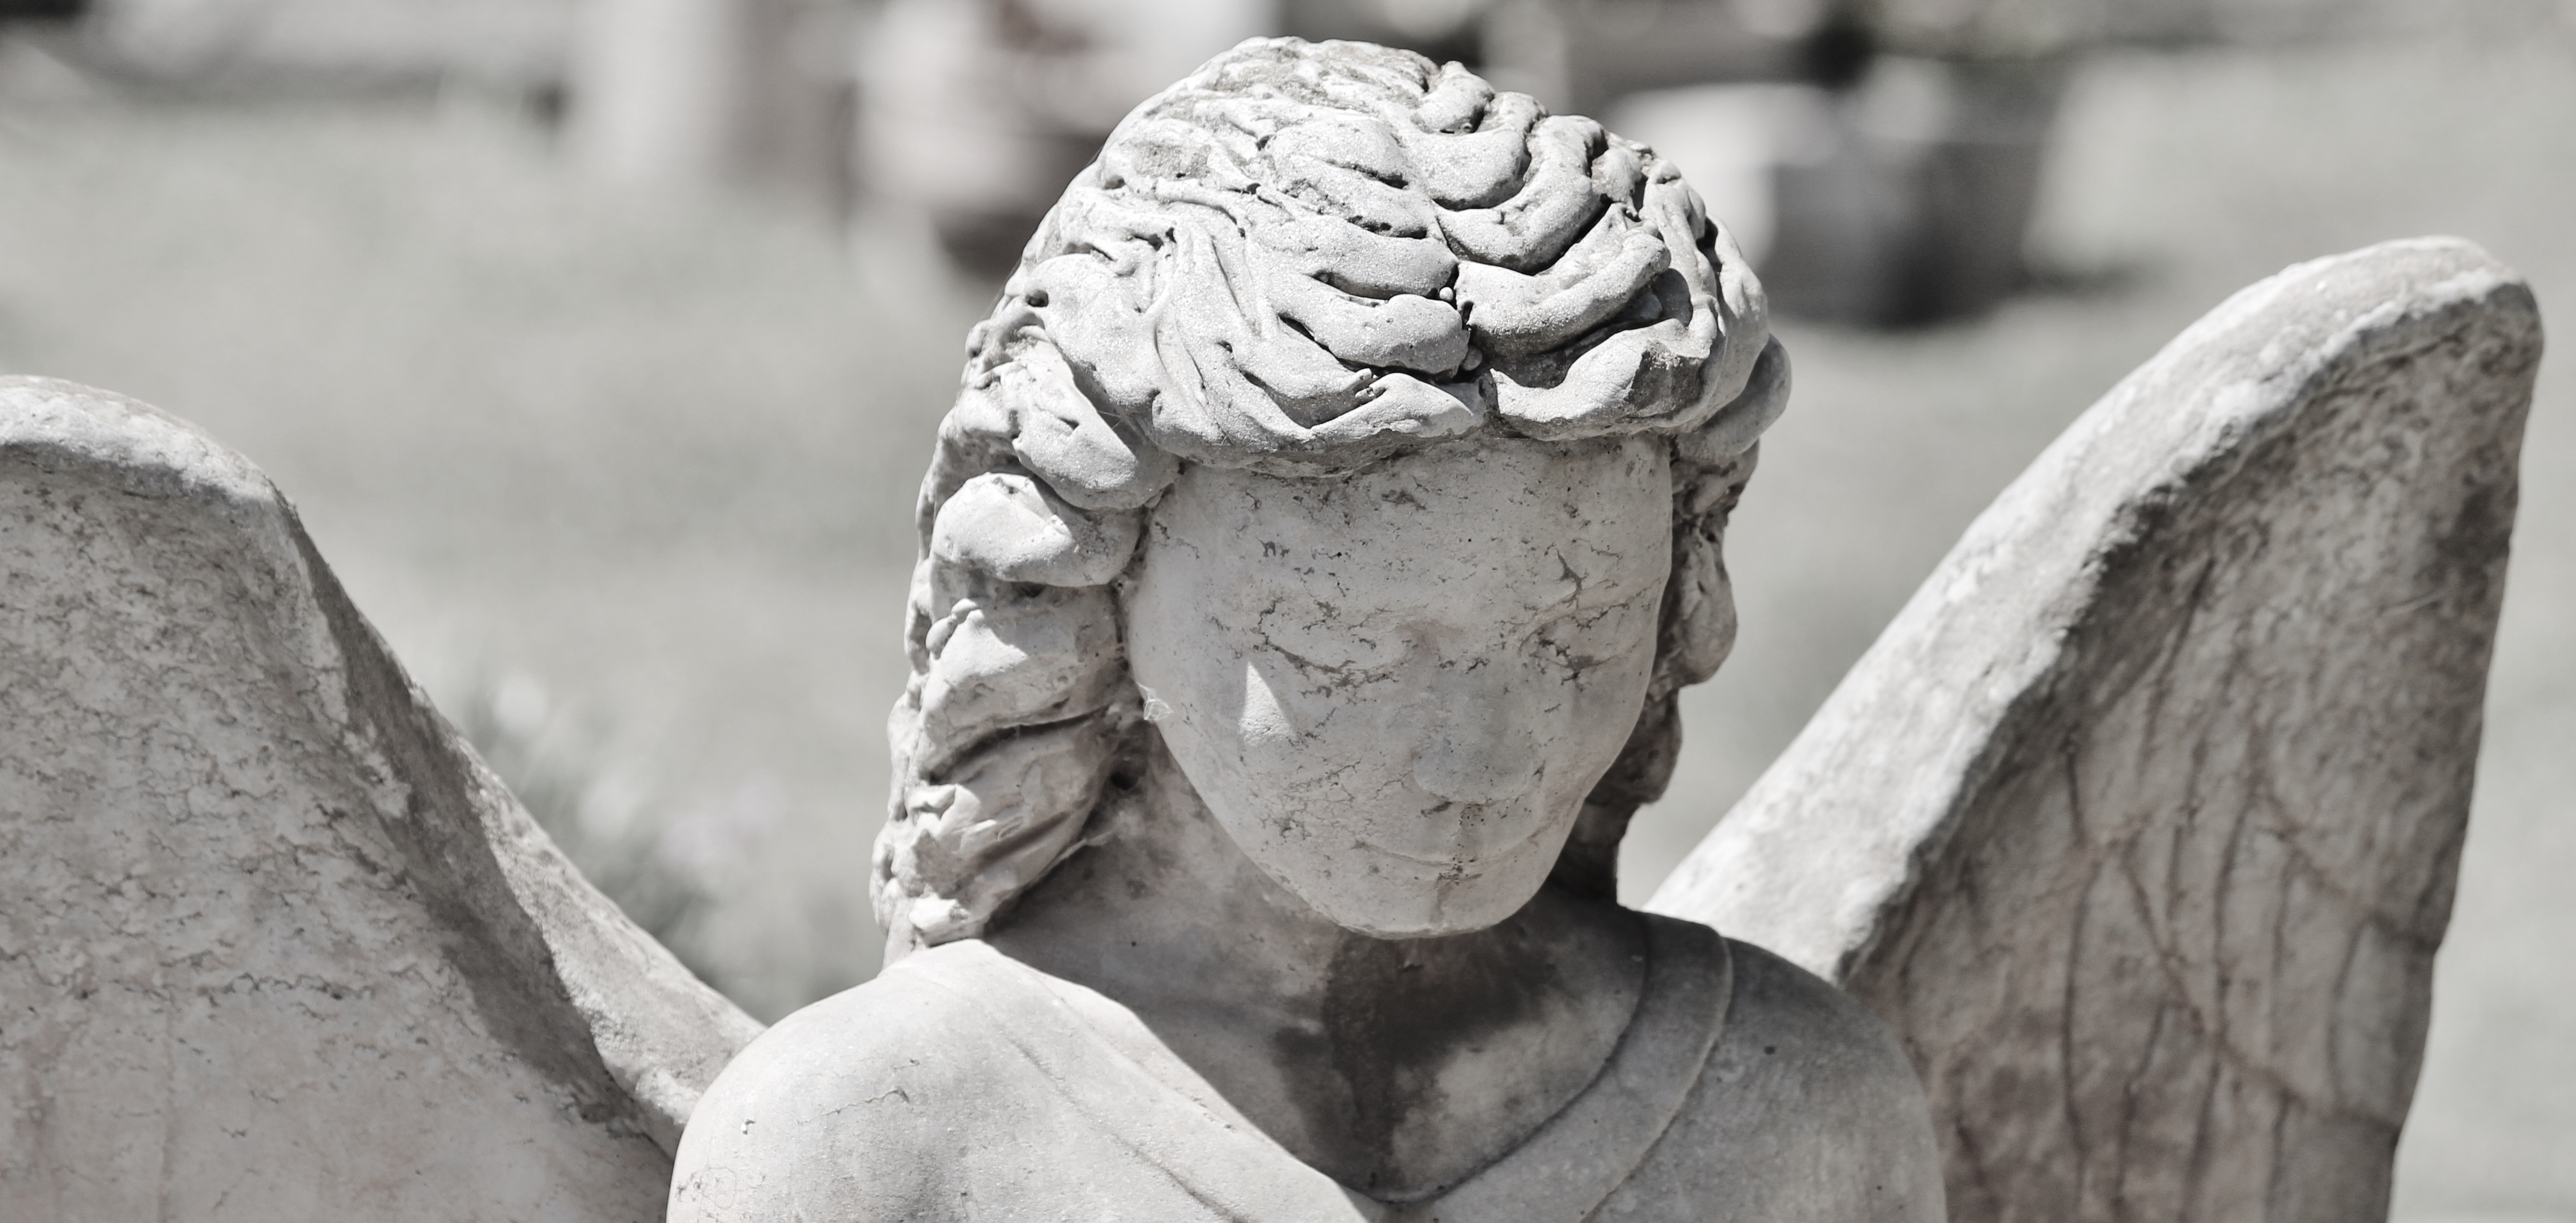
rock, snow, winter, black and white, white, stone, monument, statue, cemetery, monochrome, sculpture, angel, art, temple, history, carving, stone carving, monochrome photography, ancient history